Pingzhen District

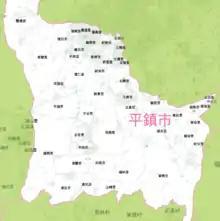
Administrative divisions of Pingzhen District (then Pingzhen City)

Pingzeng, Zengxing, Nanshi, Jinxing, Pingan, Pingnan, Shanfeng, Fulin, Yongguang, Zhuangjing, Yongfeng, Yongan, Songwu, Pingxing, Guangxing, Guangda, Guangren, Fudan, Fuxing, Yimin, Yixing, Shuanglian, Gaoshuang, Beishi, Beihua, Xinshi, Beian, Xinrong, Xinfu, Xinying, Xingui, Beixing, Jinling, Beigui, Beifu, Jianan, Huaan, Tungan, Xinan, Tungshi, Longen, Tungshe, Zhongzhen, Maoyi, Longxing and Zhongzheng Village.